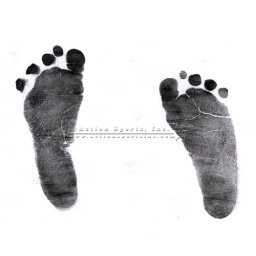
New born baby's foot print in black on white background.